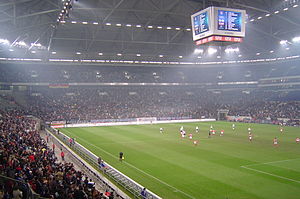
VM i fodbold 2006 / Stadions
VM i fodbold 2006 blev afviklet i Tyskland i perioden 9. juni – 9. juli 2006. Mesterskabet var den 18. VM-slutrunde gennem tiden, og verdensmesterskabet blev vundet af Italien, der vandt over Frankrig i finalen.